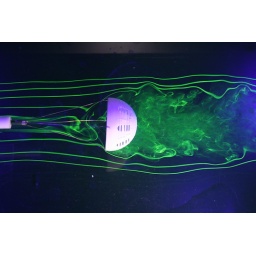
Using a wiffle ball to model a ribbon drogue (parachute) in a water channel.